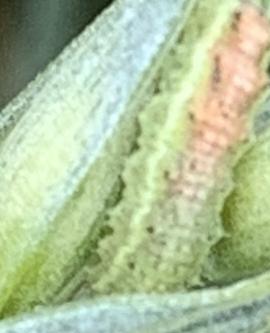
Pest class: predators